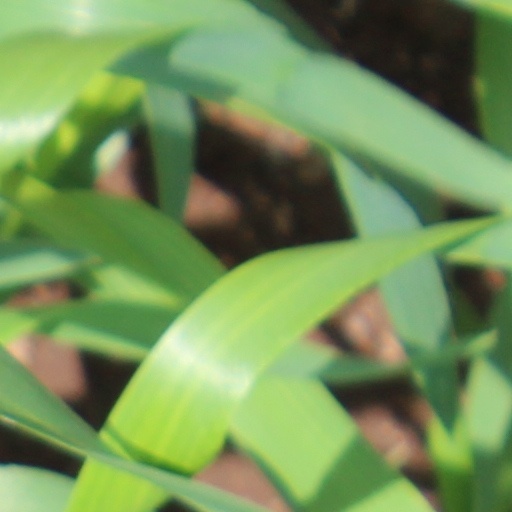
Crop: wheat